Edmond Audran

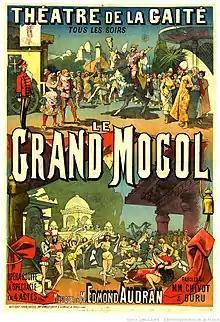
Poster for the 1884 production of "Le grand mogol" in Paris.

Audran became organist of the church of St Joseph there, for which he wrote religious music including, in 1873, a mass that was also performed in Paris at St Eustache. He made his first appearance as a dramatic composer at Marseilles with "L'Ours et le Pacha" (1862), a musical version of one of Eugène Scribe's vaudevilles. This was followed by "La Chercheuse d'Esprit" (1864), a comic opera, also produced at Marseille. Audran's compositions included a funeral march on the death of Giacomo Meyerbeer, which was performed with some success; some songs in the Provençal dialect, including "La cour d'amour" (Marseilles, 1881), and various sacred pieces. He produced a Mass (Marseille, 1873), an oratorio, "La sulamite" (Marseille, 1876), "Adoro te", a motet (Paris, 1882) and numerous minor works, but he is known almost entirely as a composer of light opera.